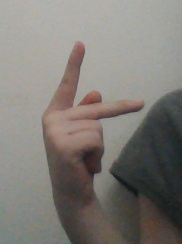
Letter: dha